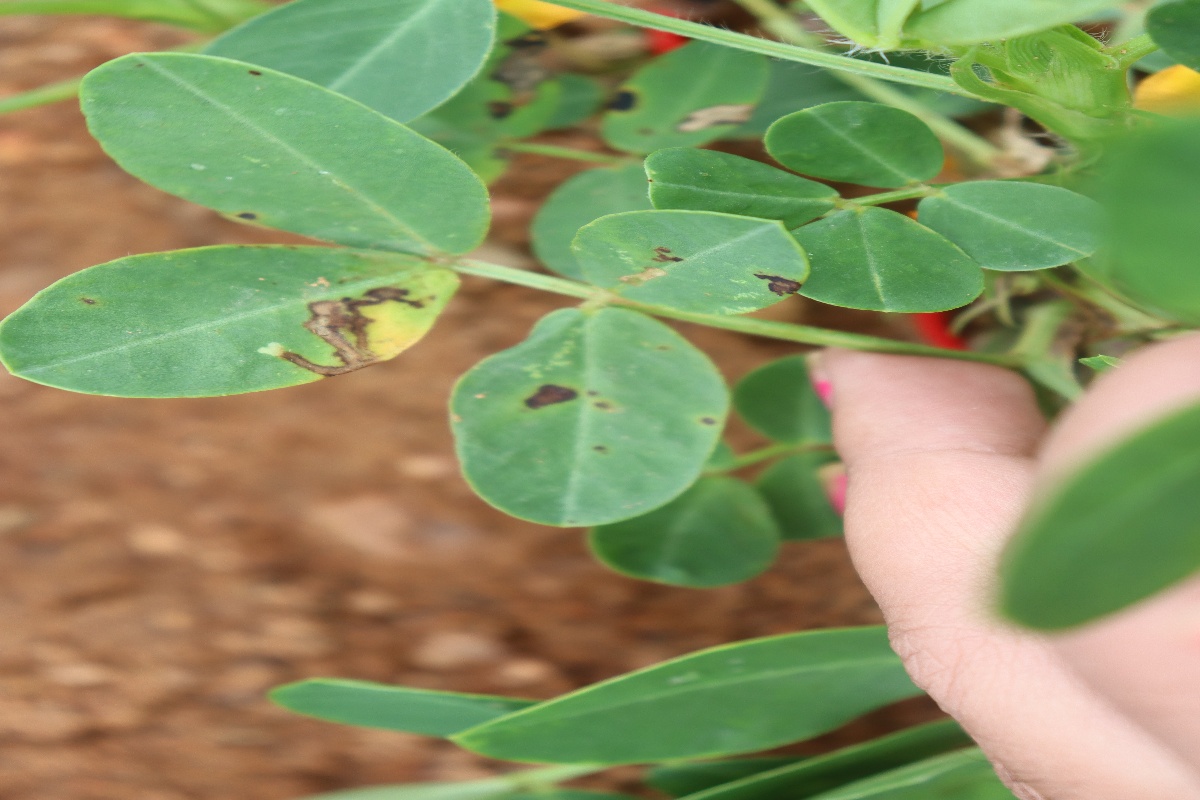
Label: healthy leaf